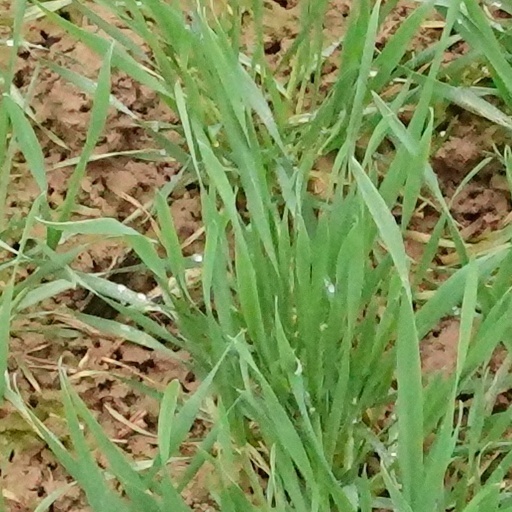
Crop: wheat